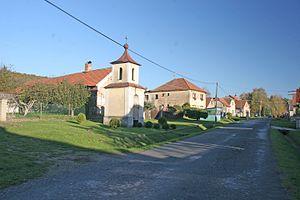
Brambory est une commune du district de Kutná Hora, dans la région de Bohême-Centrale, en République tchèque. Sa population s'élevait à 115 habitants en 2020.